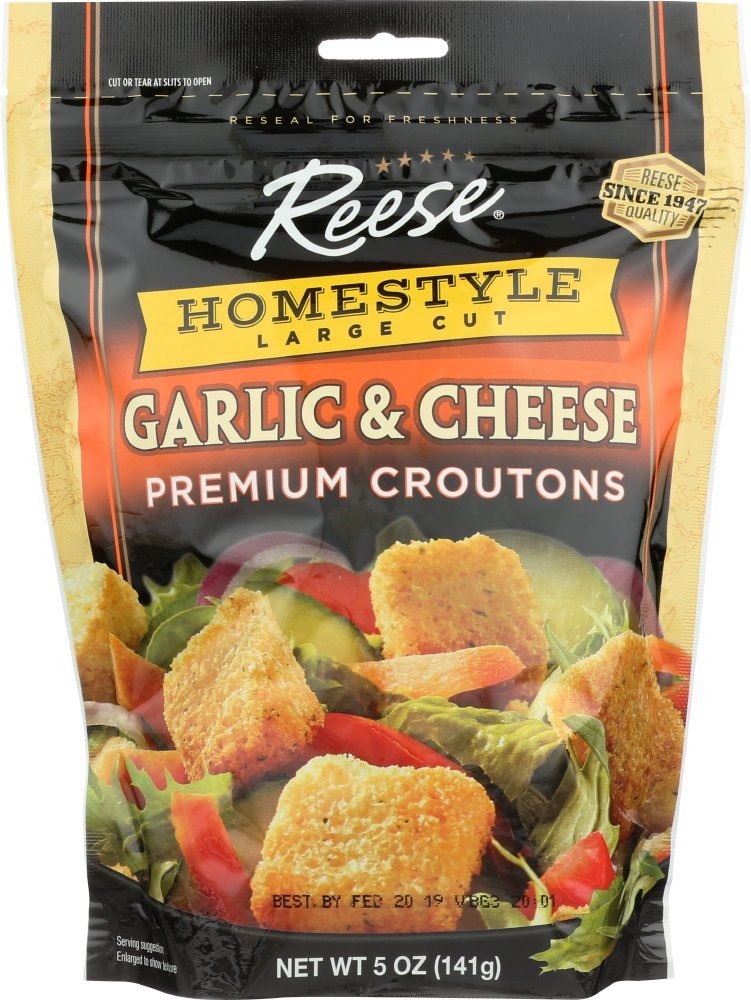
Item Name: Reese Homestyle Garlic and Cheese Croutons, 5-Ounces (Pack of 12)
Bullet Point 1: Light garlic flavor
Bullet Point 2: Made from fresh, oven baked bread
Bullet Point 3: Perfect for tossing in your favorite salads
Bullet Point 4: America’s most trusted name in gourmet specialty ingredients for almost a century
Bullet Point 5: Product of the USA
Value: 60.0
Unit: ounce

Price: 51.31